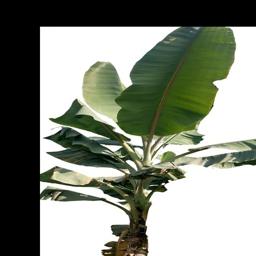
Label: MALBHOG LEAF